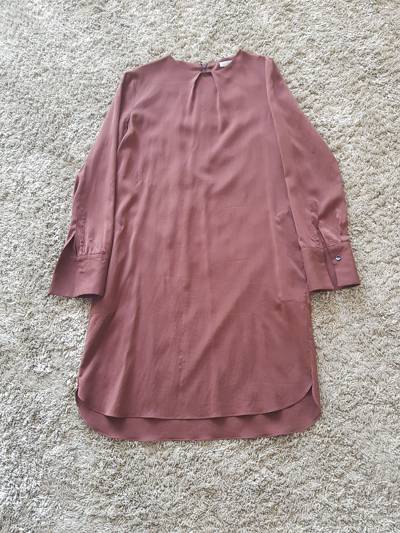
Waste category: clothes